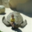
Label: turtle